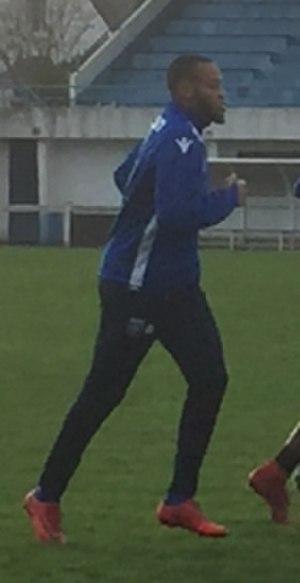
Photo prise le 04/01/2018 à la ville de Carnac lors du Stage Hivernale du Club de Football: l'AJ Auxerre
Pierre-Yves Polomat, né le 27 décembre 1993 à Fort-de-France, est un footballeur français évoluant actuellement au poste d'arrière latéral au Gençlerbirliği SK. S'il est polyvalent, son côté de prédilection reste le gauche.